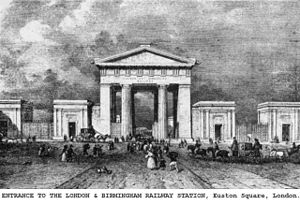
Euston Station / Historie / Tidligere bygning
Euston Station eller London Euston er en endestation i det centrale London. Den er den sjette travleste jernbaneterminal i London målt på passagertal. Den er en af 18 jernbanestationer, der bestyres af Network Rail, og er den sydlige endestation for West Coast Main Line. Euston er den primære jernbaneport i London for rejser til West Midlands, Nordvestengland, Nordwales og dele af Skotland. De vigtigste langdistrancedestinationer er Coventry, Birmingham, Stoke-on-Trent, Manchester, Liverpool, Carlisle og Glasgow.